Well

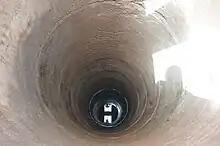
View into a hand-dug well cased with concrete rings. Ouelessebougou, Mali.

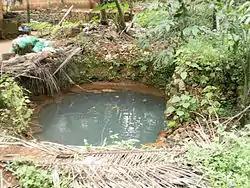
A dug well in a village in Kerala, India

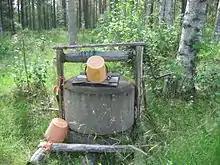
An old-fashioned water well in the countryside of Utajärvi, Finland

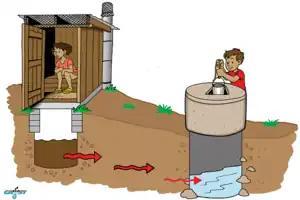
Waterborne diseases can be spread via a well which is contaminated with fecal pathogens from pit latrines.

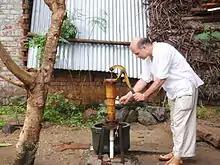
Hand pump to pump water from a well in a village near Chennai in India, where the well water might be polluted by nearby pit latrines.

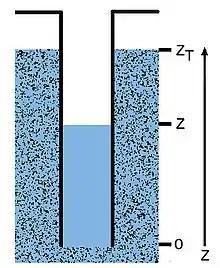
Diagram of a water well partially filled to level "z" with the top of the aquifer at "z"

Until recent centuries, all artificial wells were pumpless hand-dug wells of varying degrees of sophistication, and they remain a very important source of potable water in some rural developing areas, where they are routinely dug and used today. Their indispensability has produced a number of literary references, literal and figurative, including the reference to the incident of Jesus meeting a woman at Jacob's well (John 4:6) in the Bible and the "Ding Dong Bell" nursery rhyme about a cat in a well.